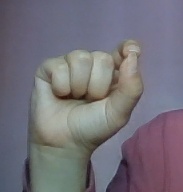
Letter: fa